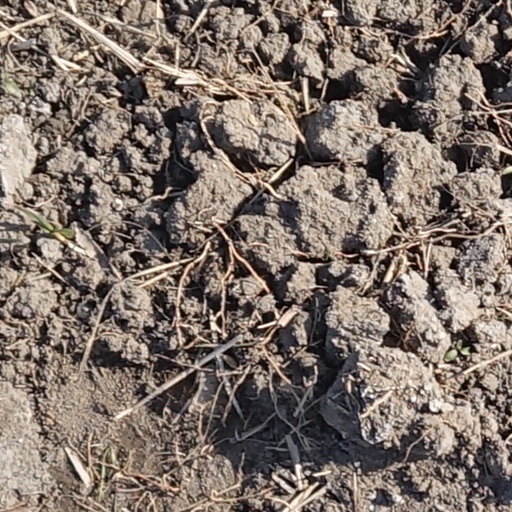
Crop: wheat